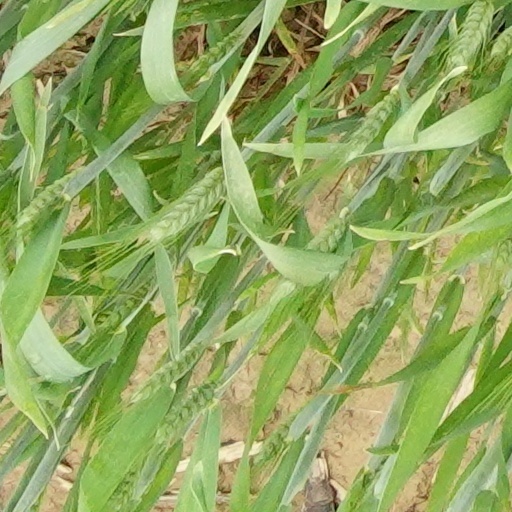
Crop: wheat